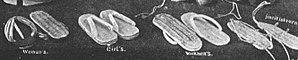
Les zōri sont des sandales japonaises.
De façon générale, il existe deux styles de vêtements que les Japonais portent : le style japonais, tel que le kimono, et le style occidental. La culture japonaise a été profondément influencée par le reste du monde à travers l'histoire et l'un des changements les plus notables est précisément dans le domaine des vêtements.